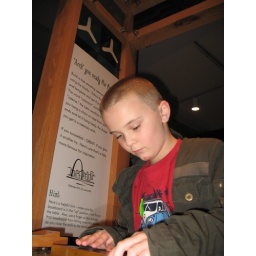
Spencer playing in the sand and water science exhibit at the Clay Center